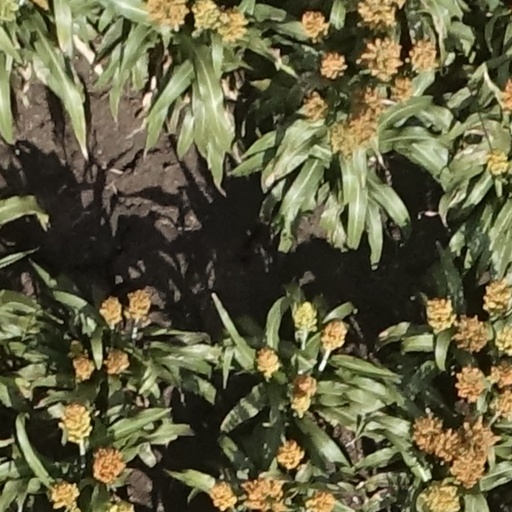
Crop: sorghum